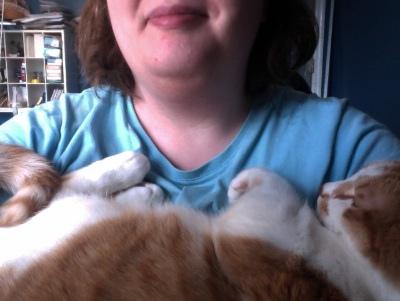
The woman cuddles the brown and white cat as it sleeps.